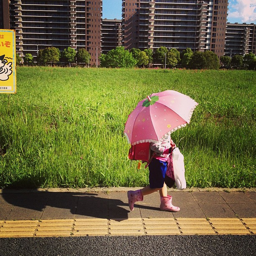
A girl with pink umbrella walking by a grassy area.
Female walking down the street with a pink umbrella and pink boots.
A little girl wearing pink shoes and carrying a pink umbrella walks down the street
A woman walking down a street holding a bag.
A person walking outside underneath an umbrella wearing rain boots.